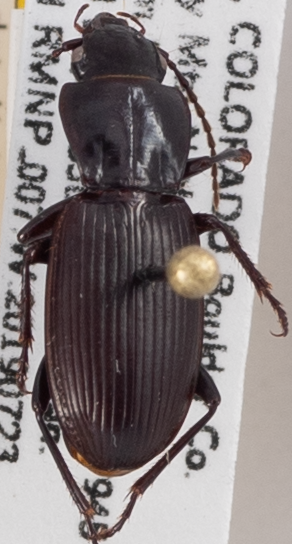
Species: Pterostichus protractus
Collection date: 2019-07-23
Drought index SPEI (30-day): -0.084
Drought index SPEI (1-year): -0.404
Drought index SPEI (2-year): -0.574